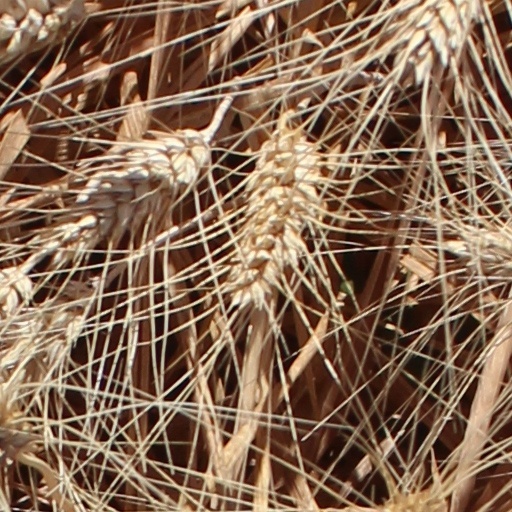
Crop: wheat